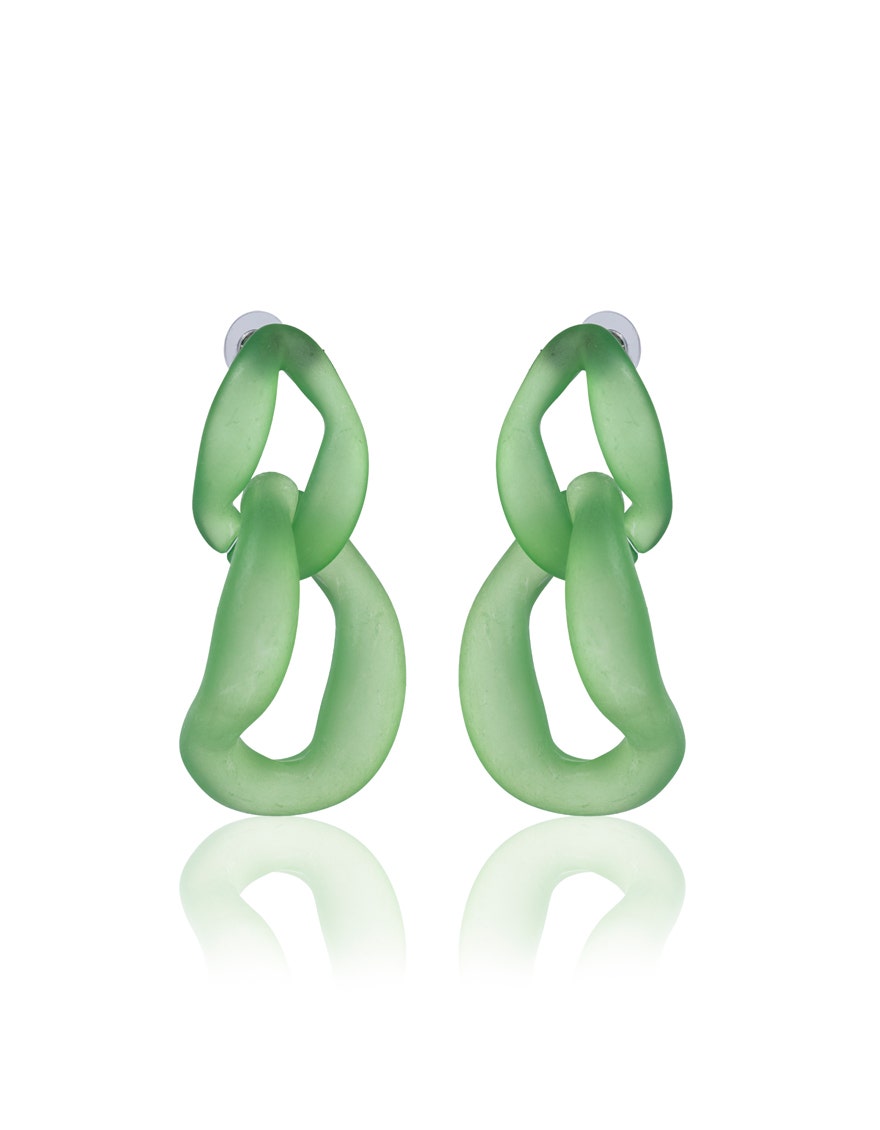
green link drop earring